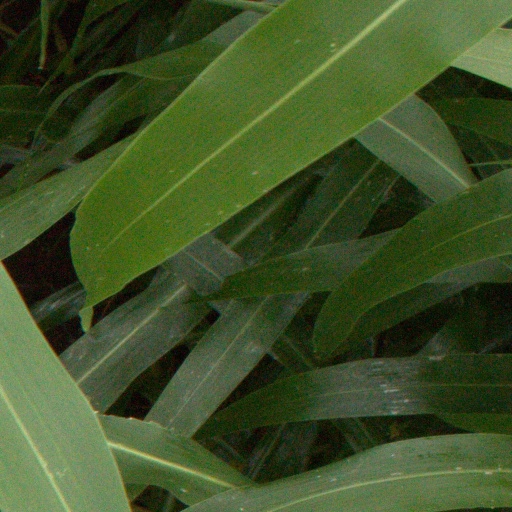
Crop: sorghum